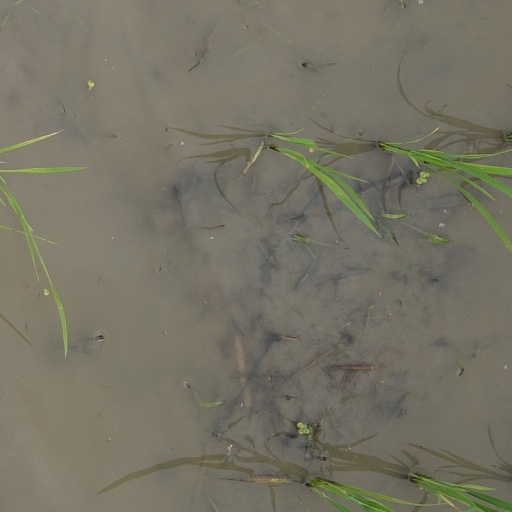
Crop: rice